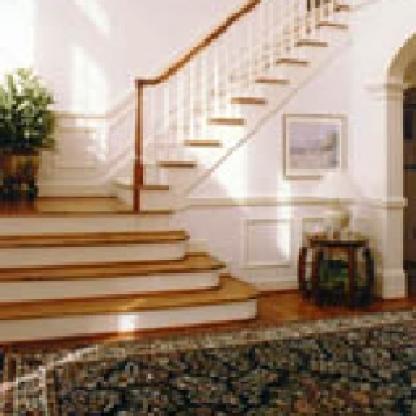
Scene: Indoor